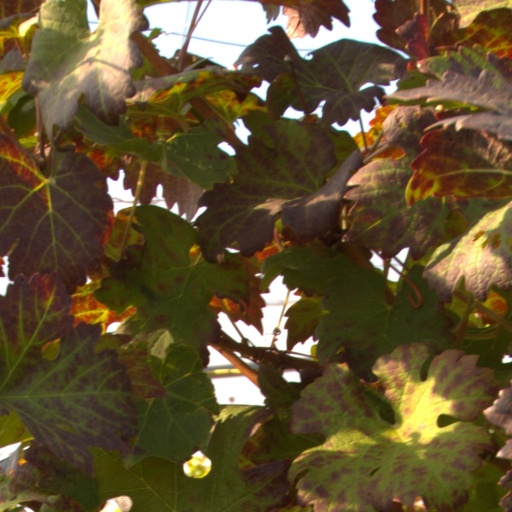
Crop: grape